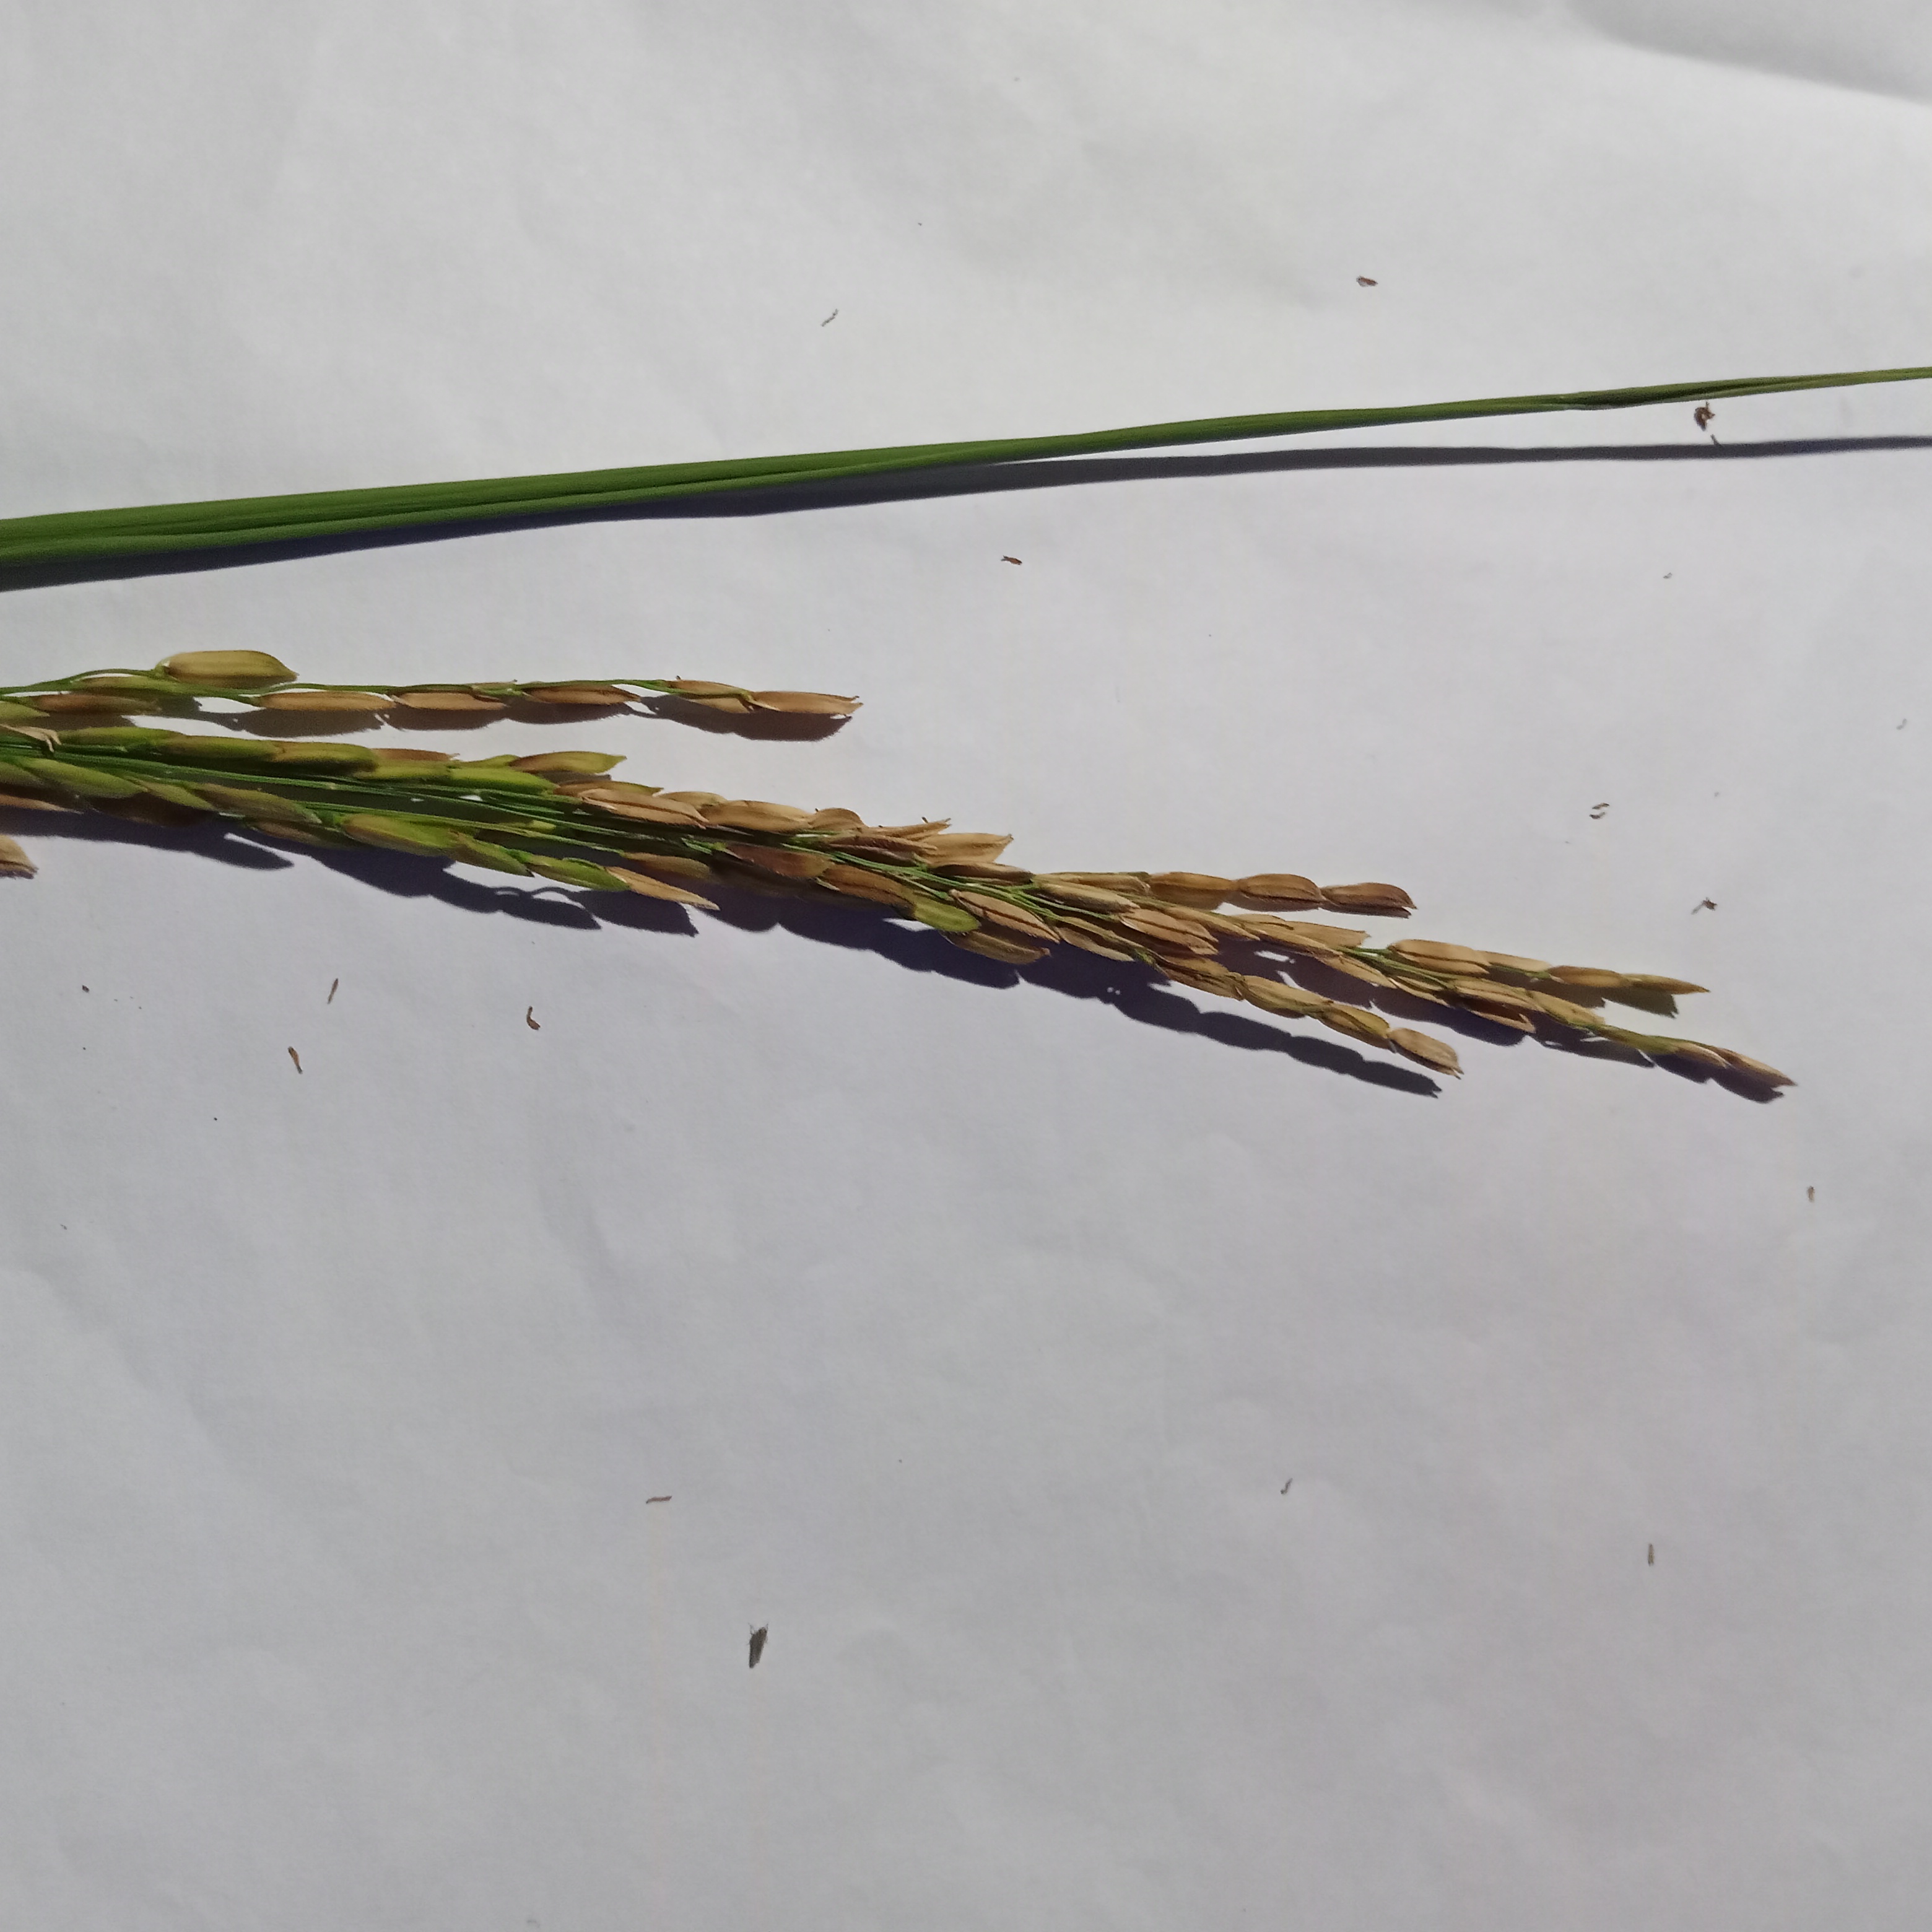
Nhãn: Bệnh Đạo ôn lá và cổ bông (Rice leaf and neck blast)